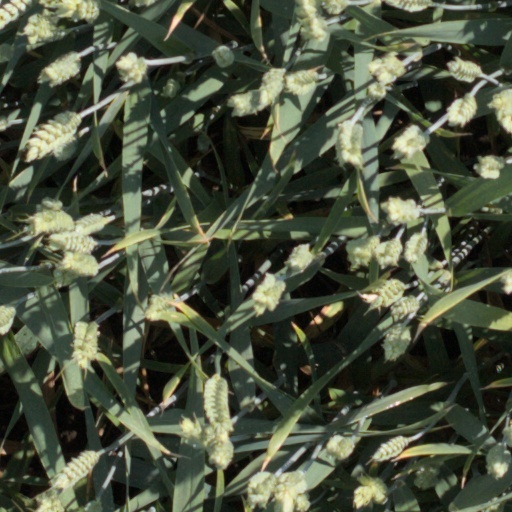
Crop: wheat